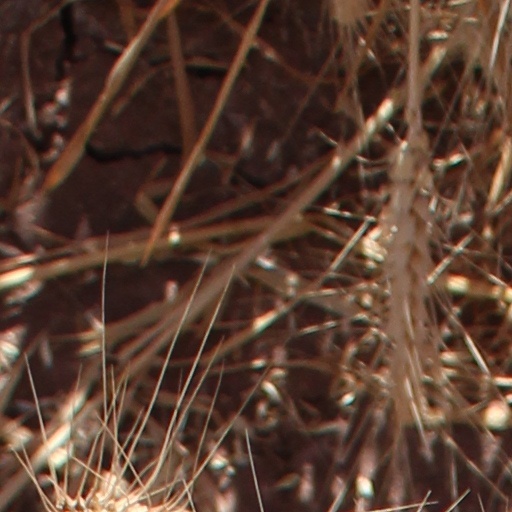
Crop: wheat